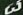
Number: 3